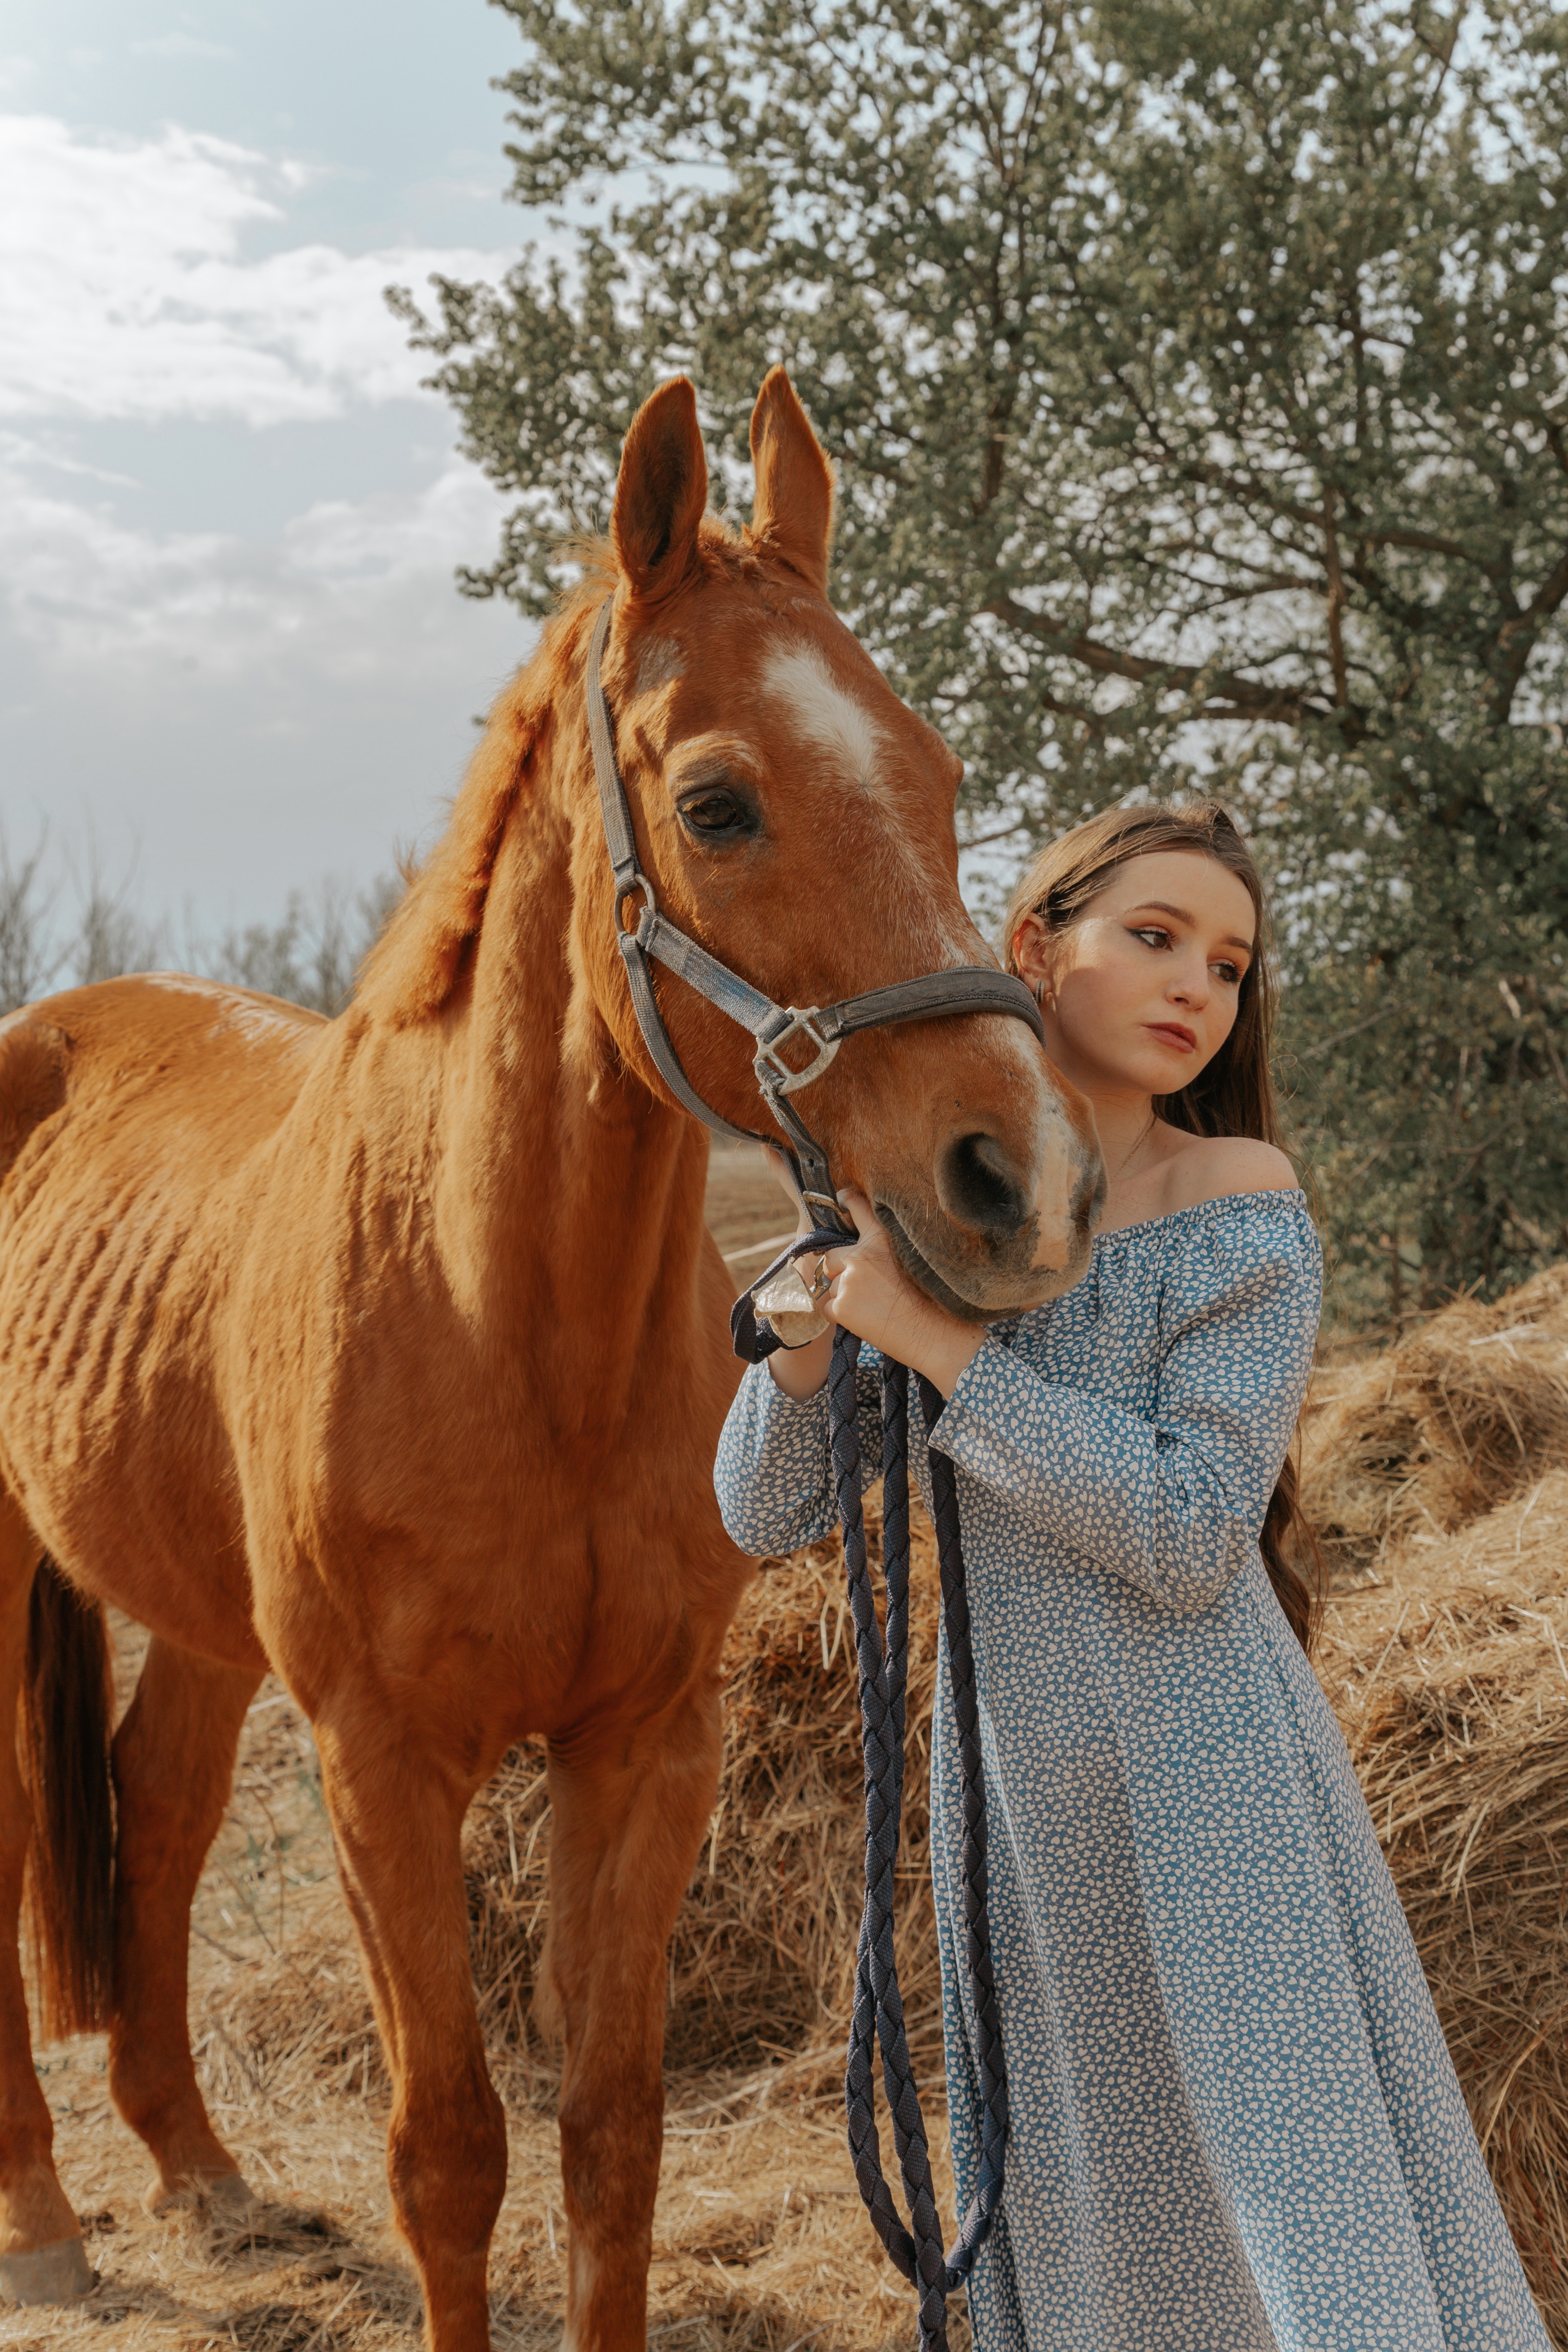
woman, horse, sky, dress, working animal, neck, horse tack, liver, horse supplies, bridle, bit, happy, tree, fawn, sorrel, rein, landscape, People in nature, mane, pack animal, saddle, helmet, recreation, snout, livestock, mare, grassland, ranch, stallion, fun, horse trainer, animal sports, wildlife, pasture, mustang horse, horse harness, pony